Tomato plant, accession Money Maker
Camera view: tilt-top (135 deg); turntable rotation: 270 degrees
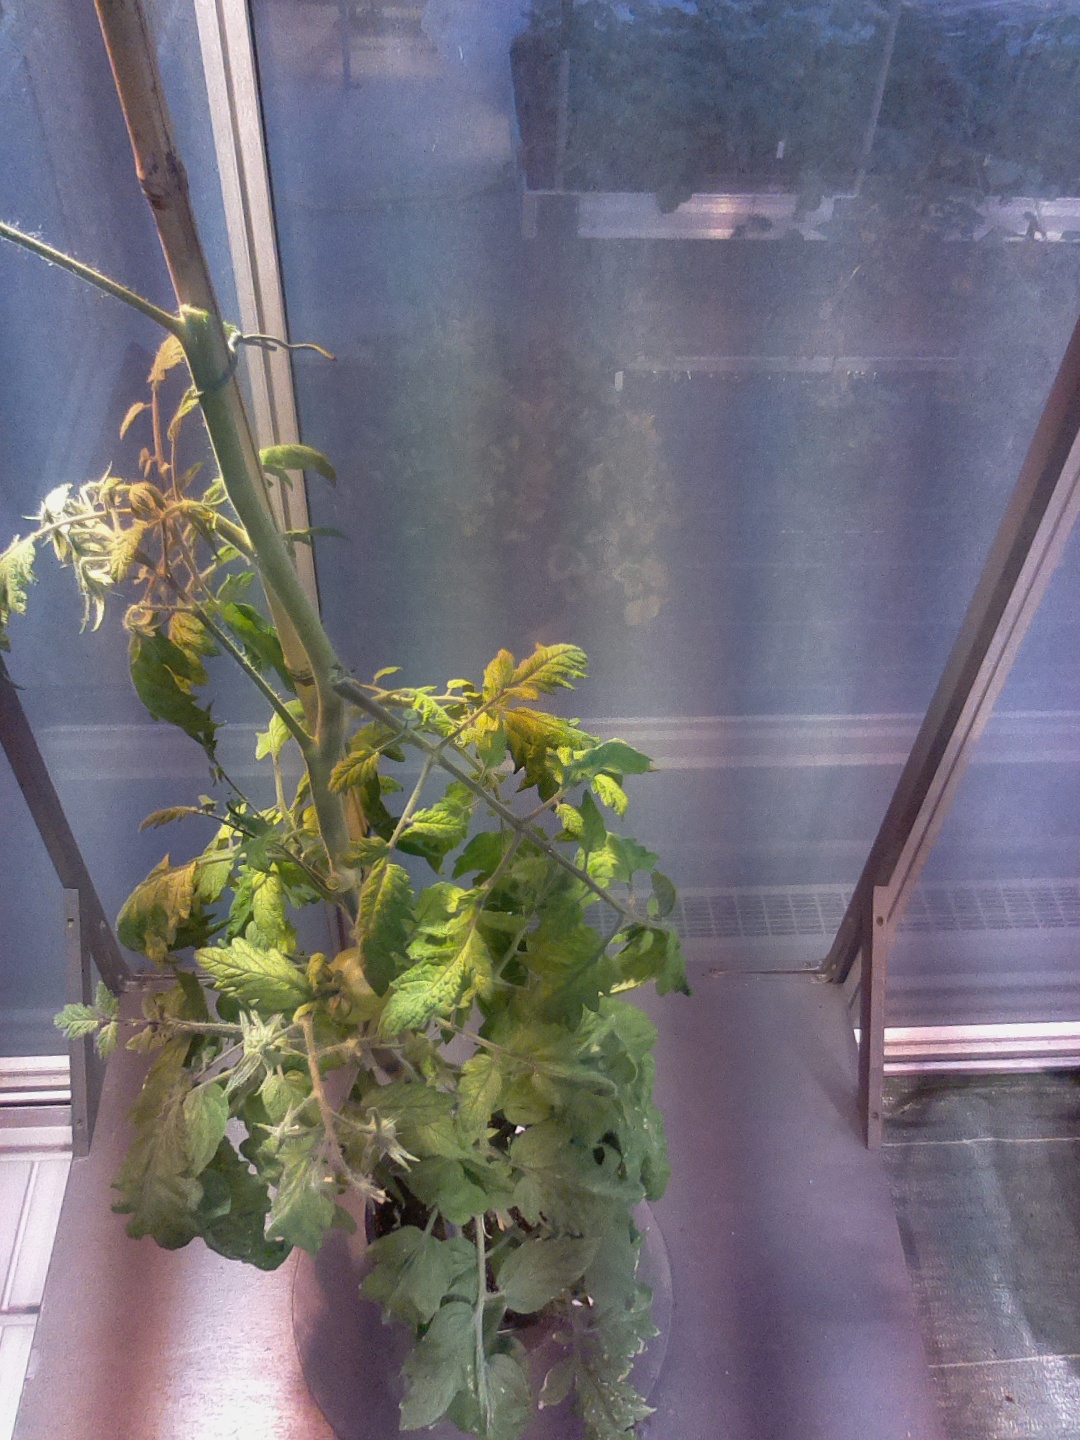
BBCH growth stage 74: 40%-50% of final fruit size